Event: Nepal Earthquake
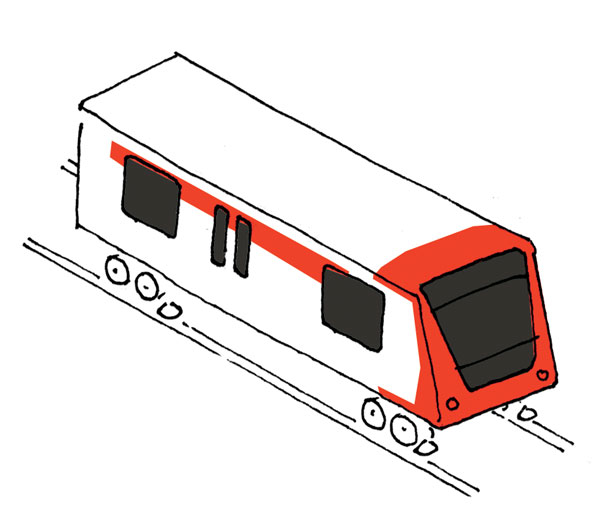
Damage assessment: no_damage